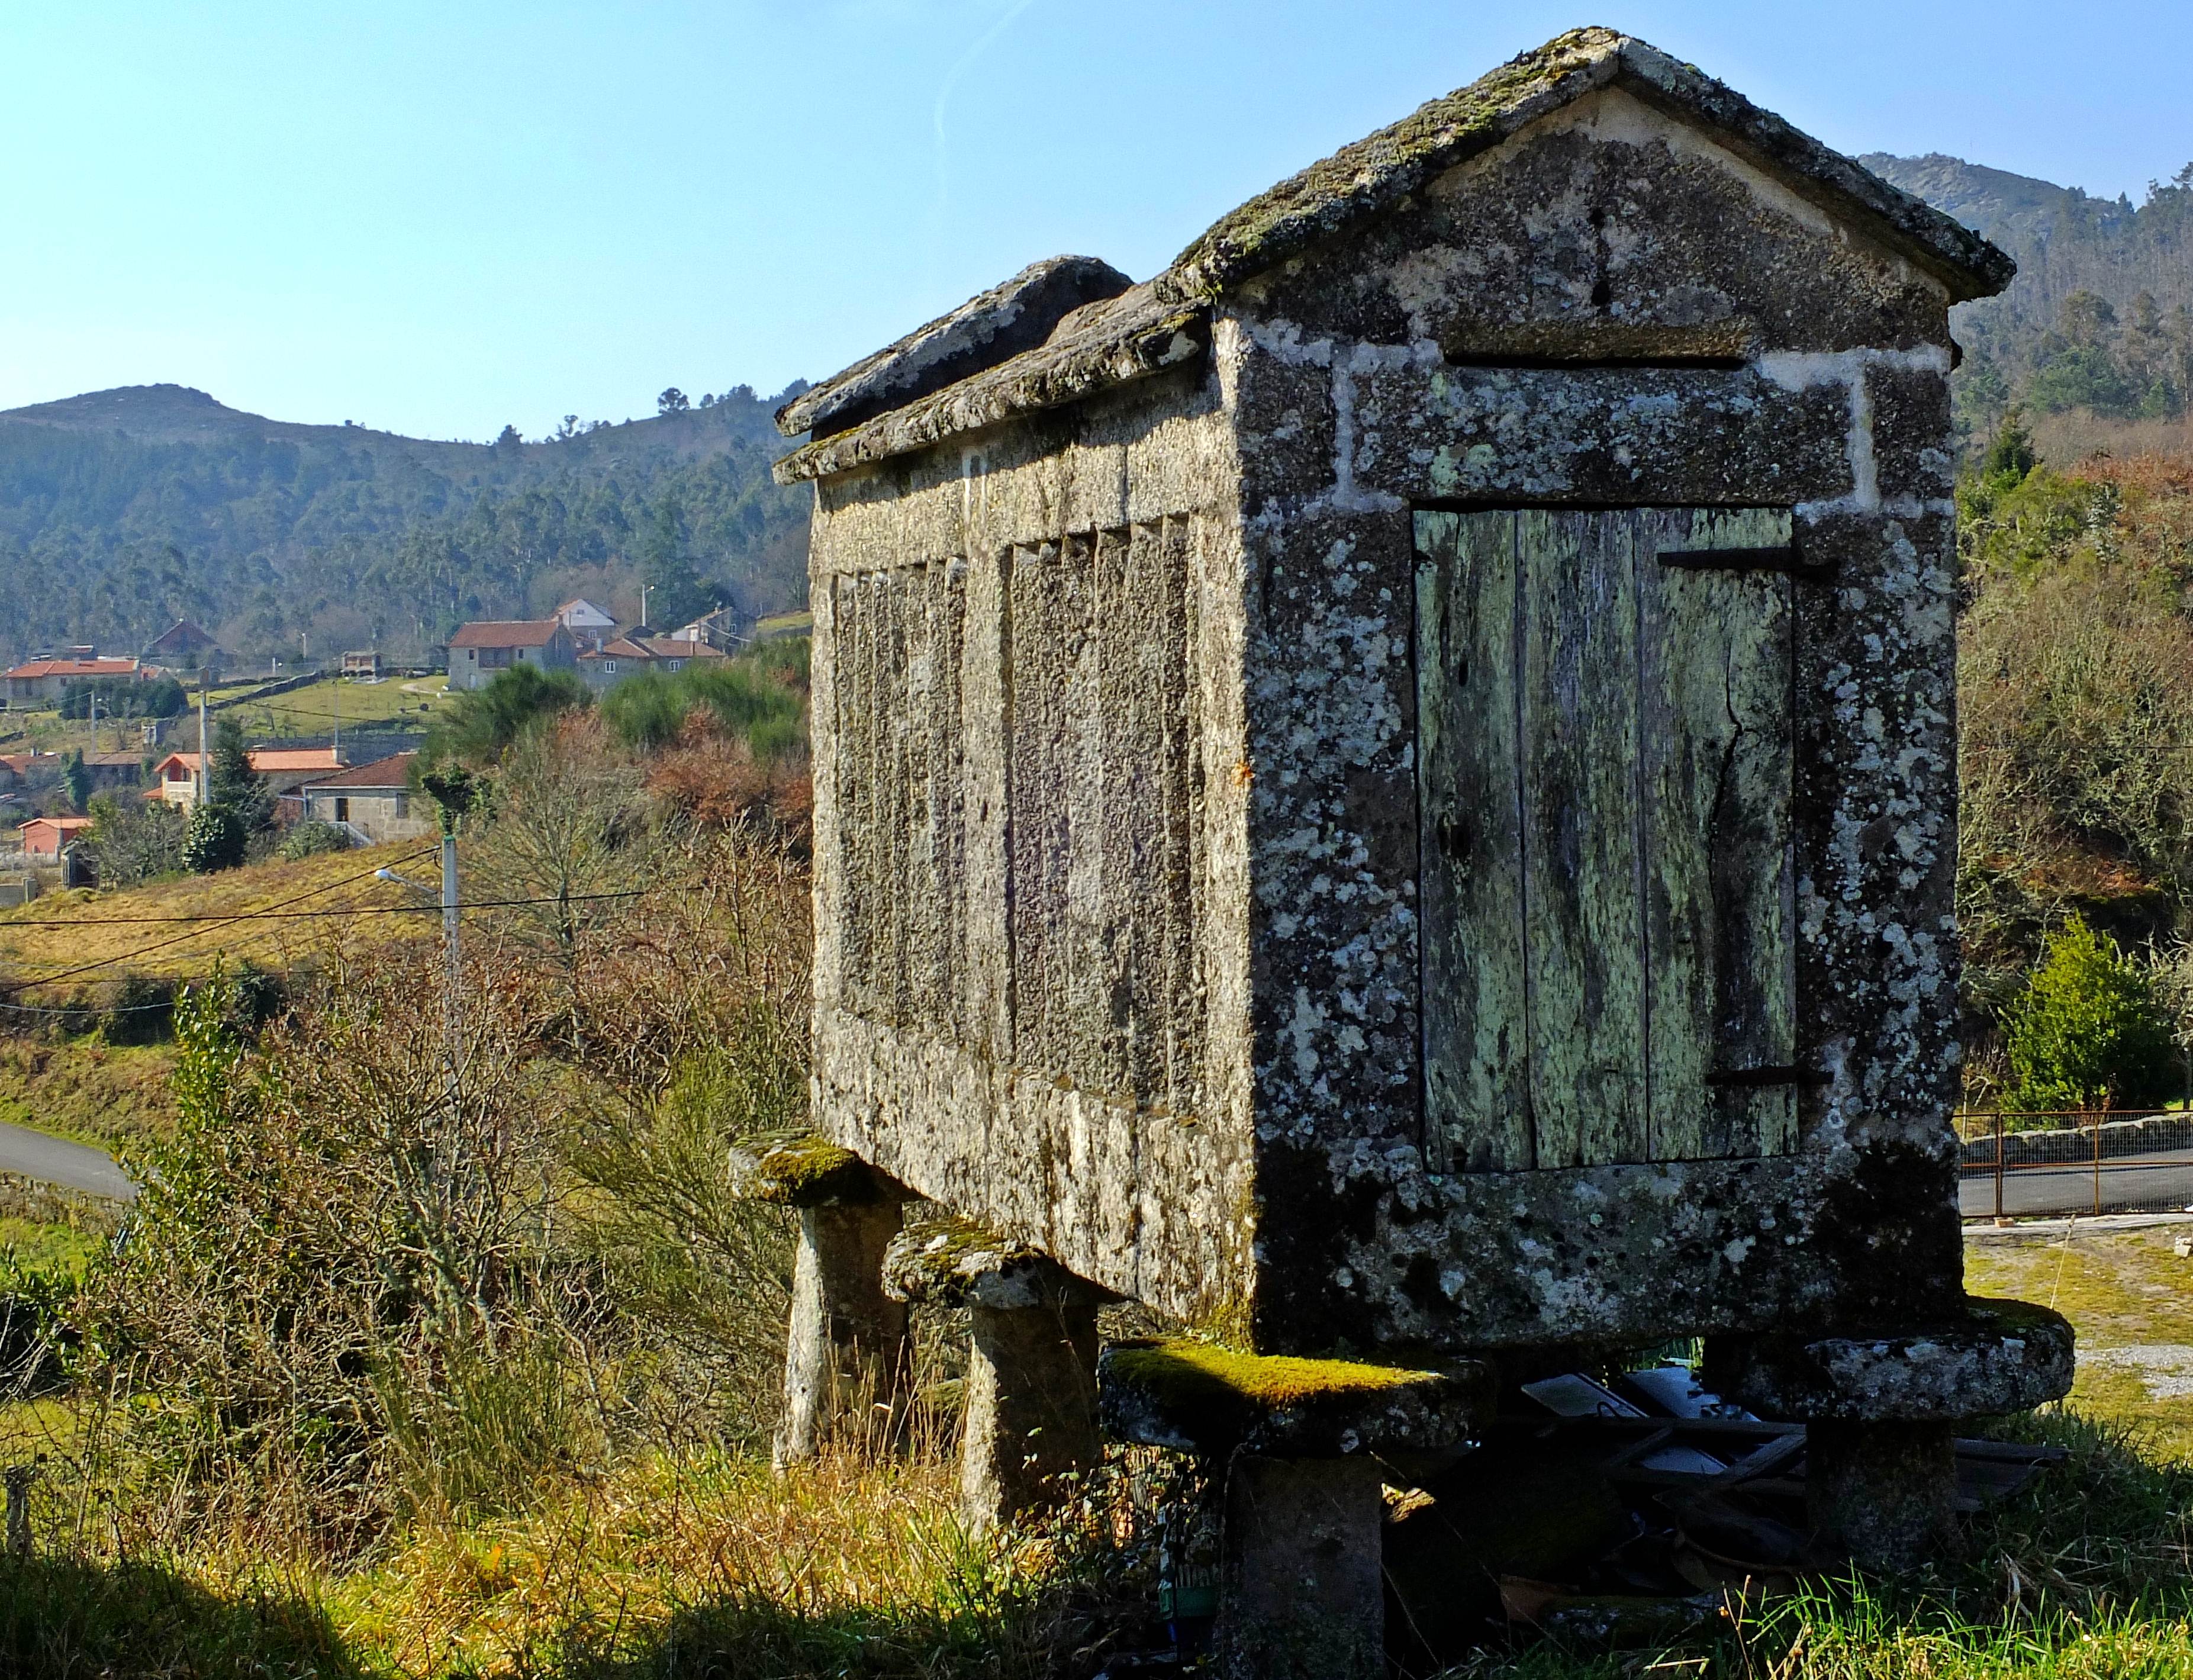
rock, building, hut, village, shack, agriculture, spain, ruins, galicia, pontevedra, espana, ggl1, gaby1, fujifilmxs1, canastros, horreos, rural area, ancient history